Mōryō no Yurikago

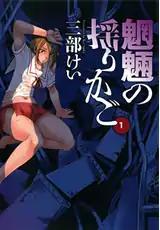
First volume cover

is a Japanese manga series written and illustrated by Kei Sanbe. The series ran from 2010 to 2012 published by Square Enix and serialized in their "Young Gangan" magazine. The series has been published in French by Ki-oon under the title "Le Berceau des Esprits".